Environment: real
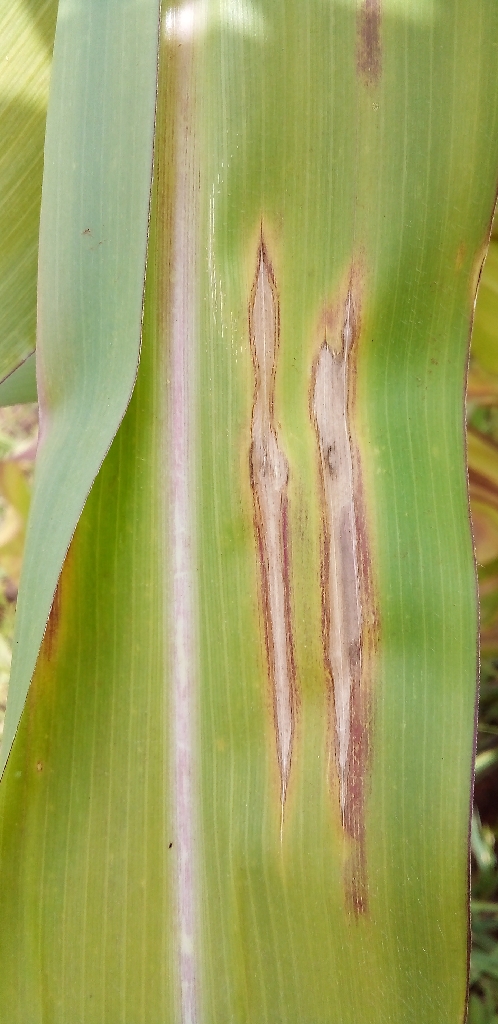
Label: northern_corn_leaf_blight